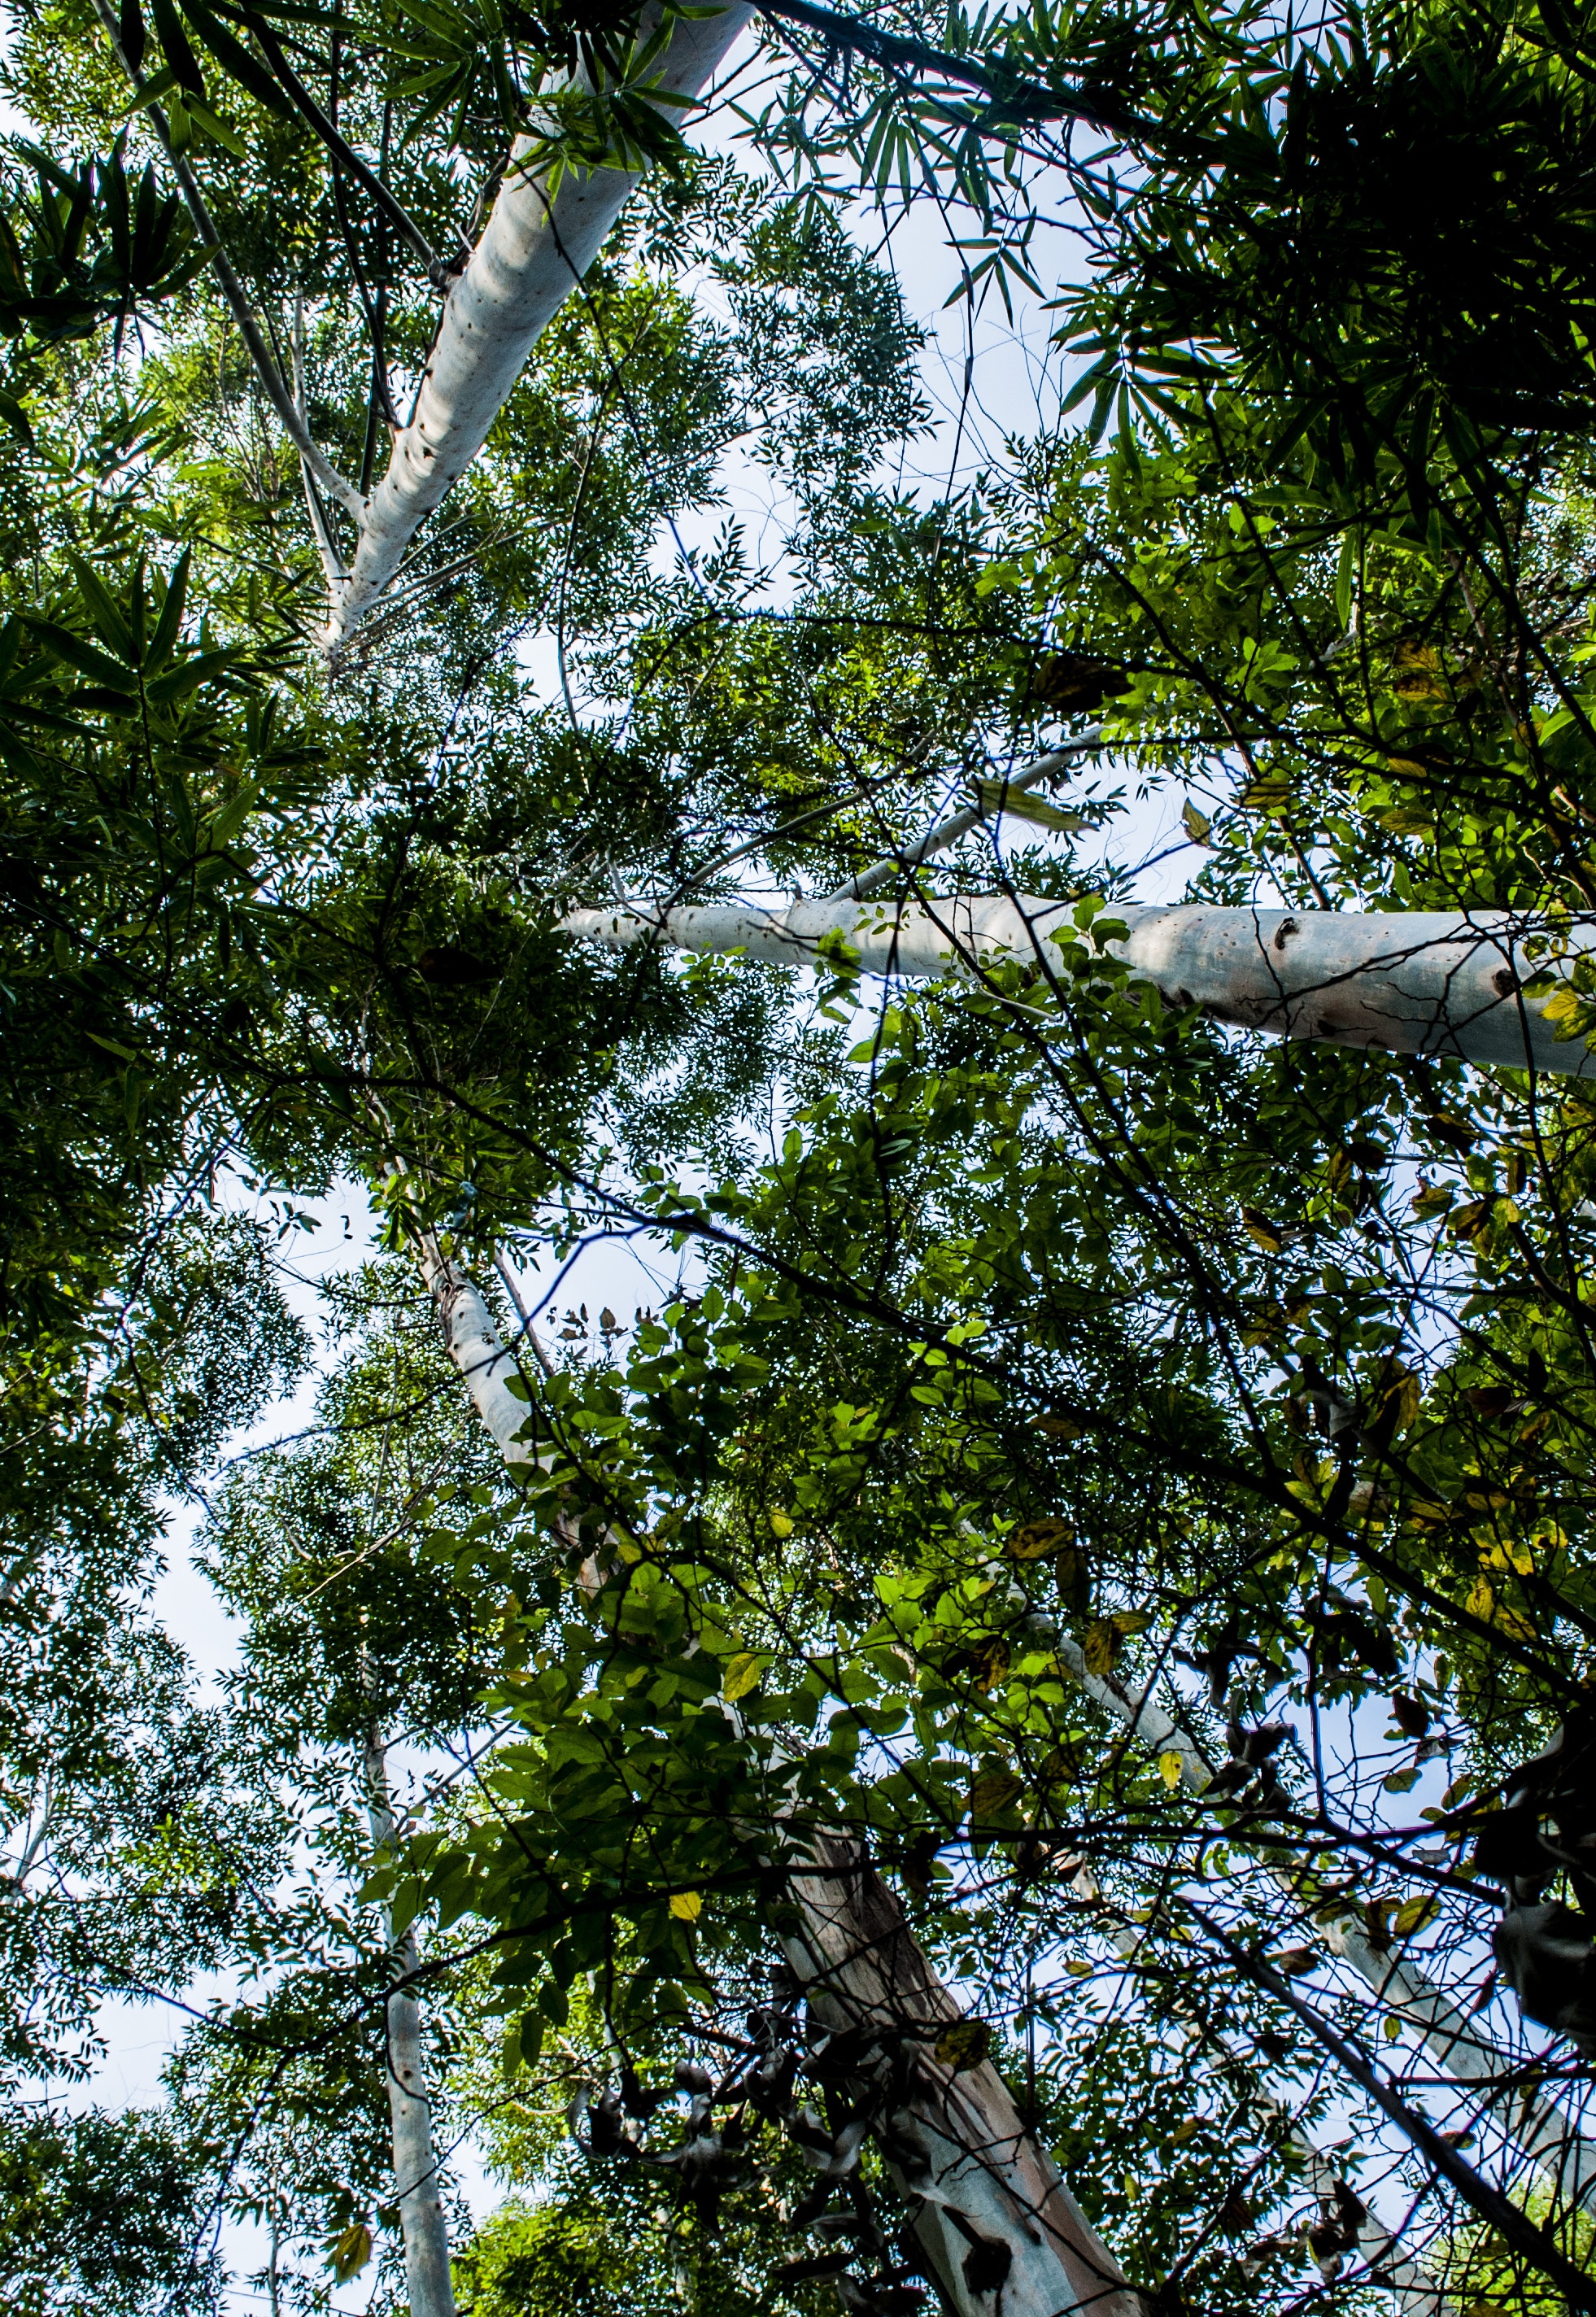
tree, nature, forest, branch, plant, sunlight, leaf, flower, perspective, green, jungle, autumn, park, botany, garden, flora, woods, vegetation, rainforest, tall, woodland, habitat, ecosystem, natural environment, woody plant